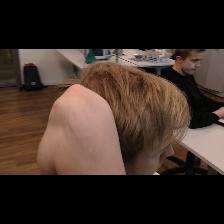
Label: Human